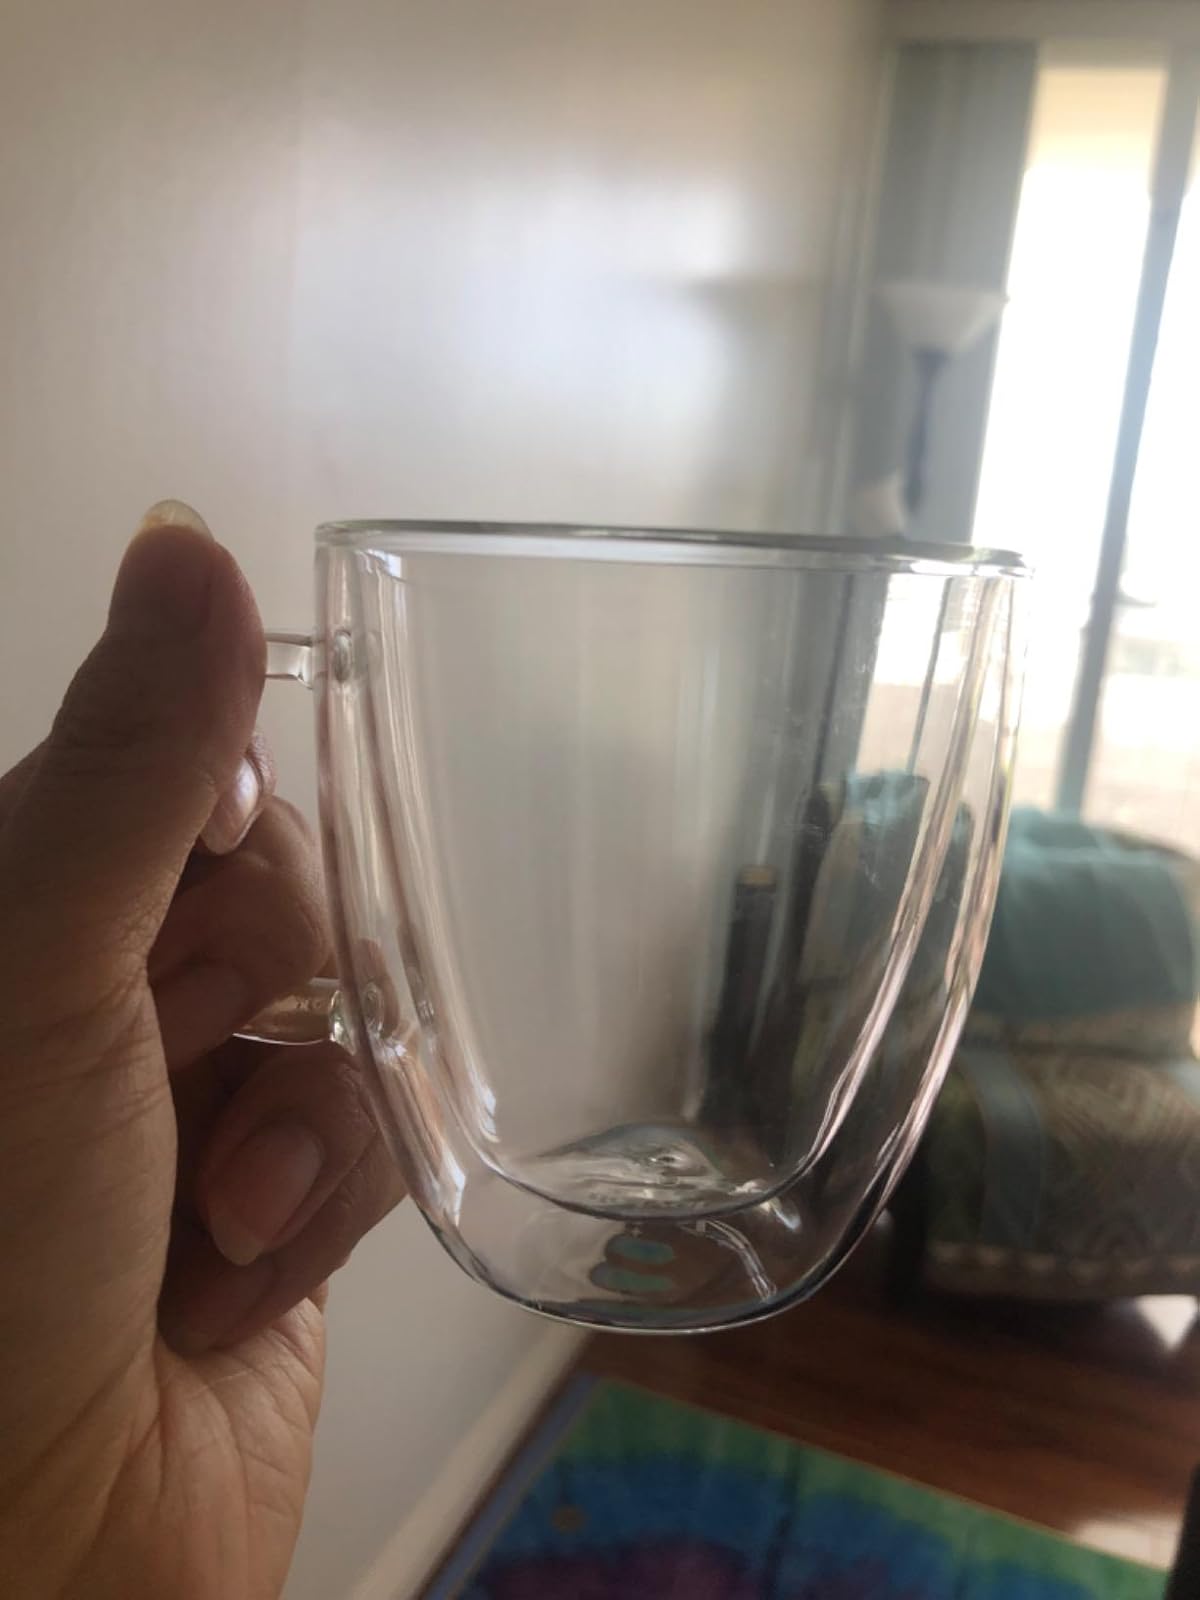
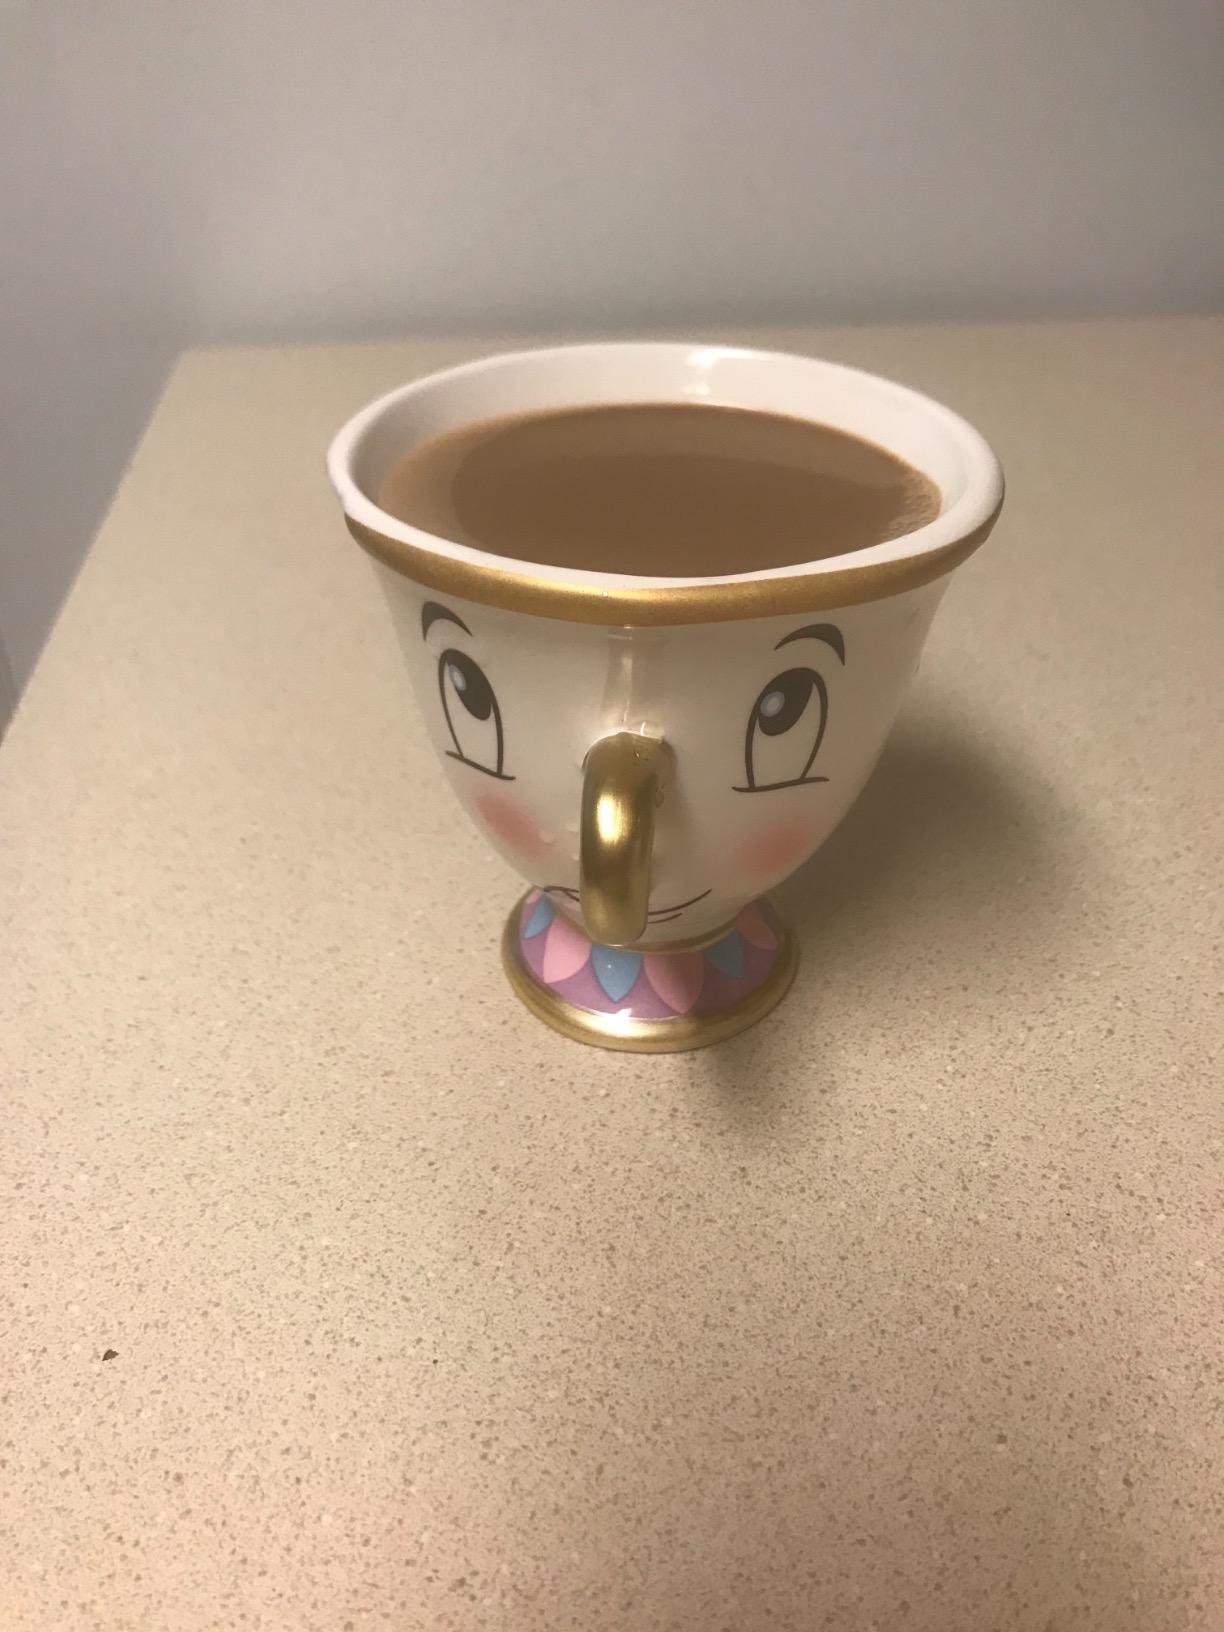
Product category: items_mug
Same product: no